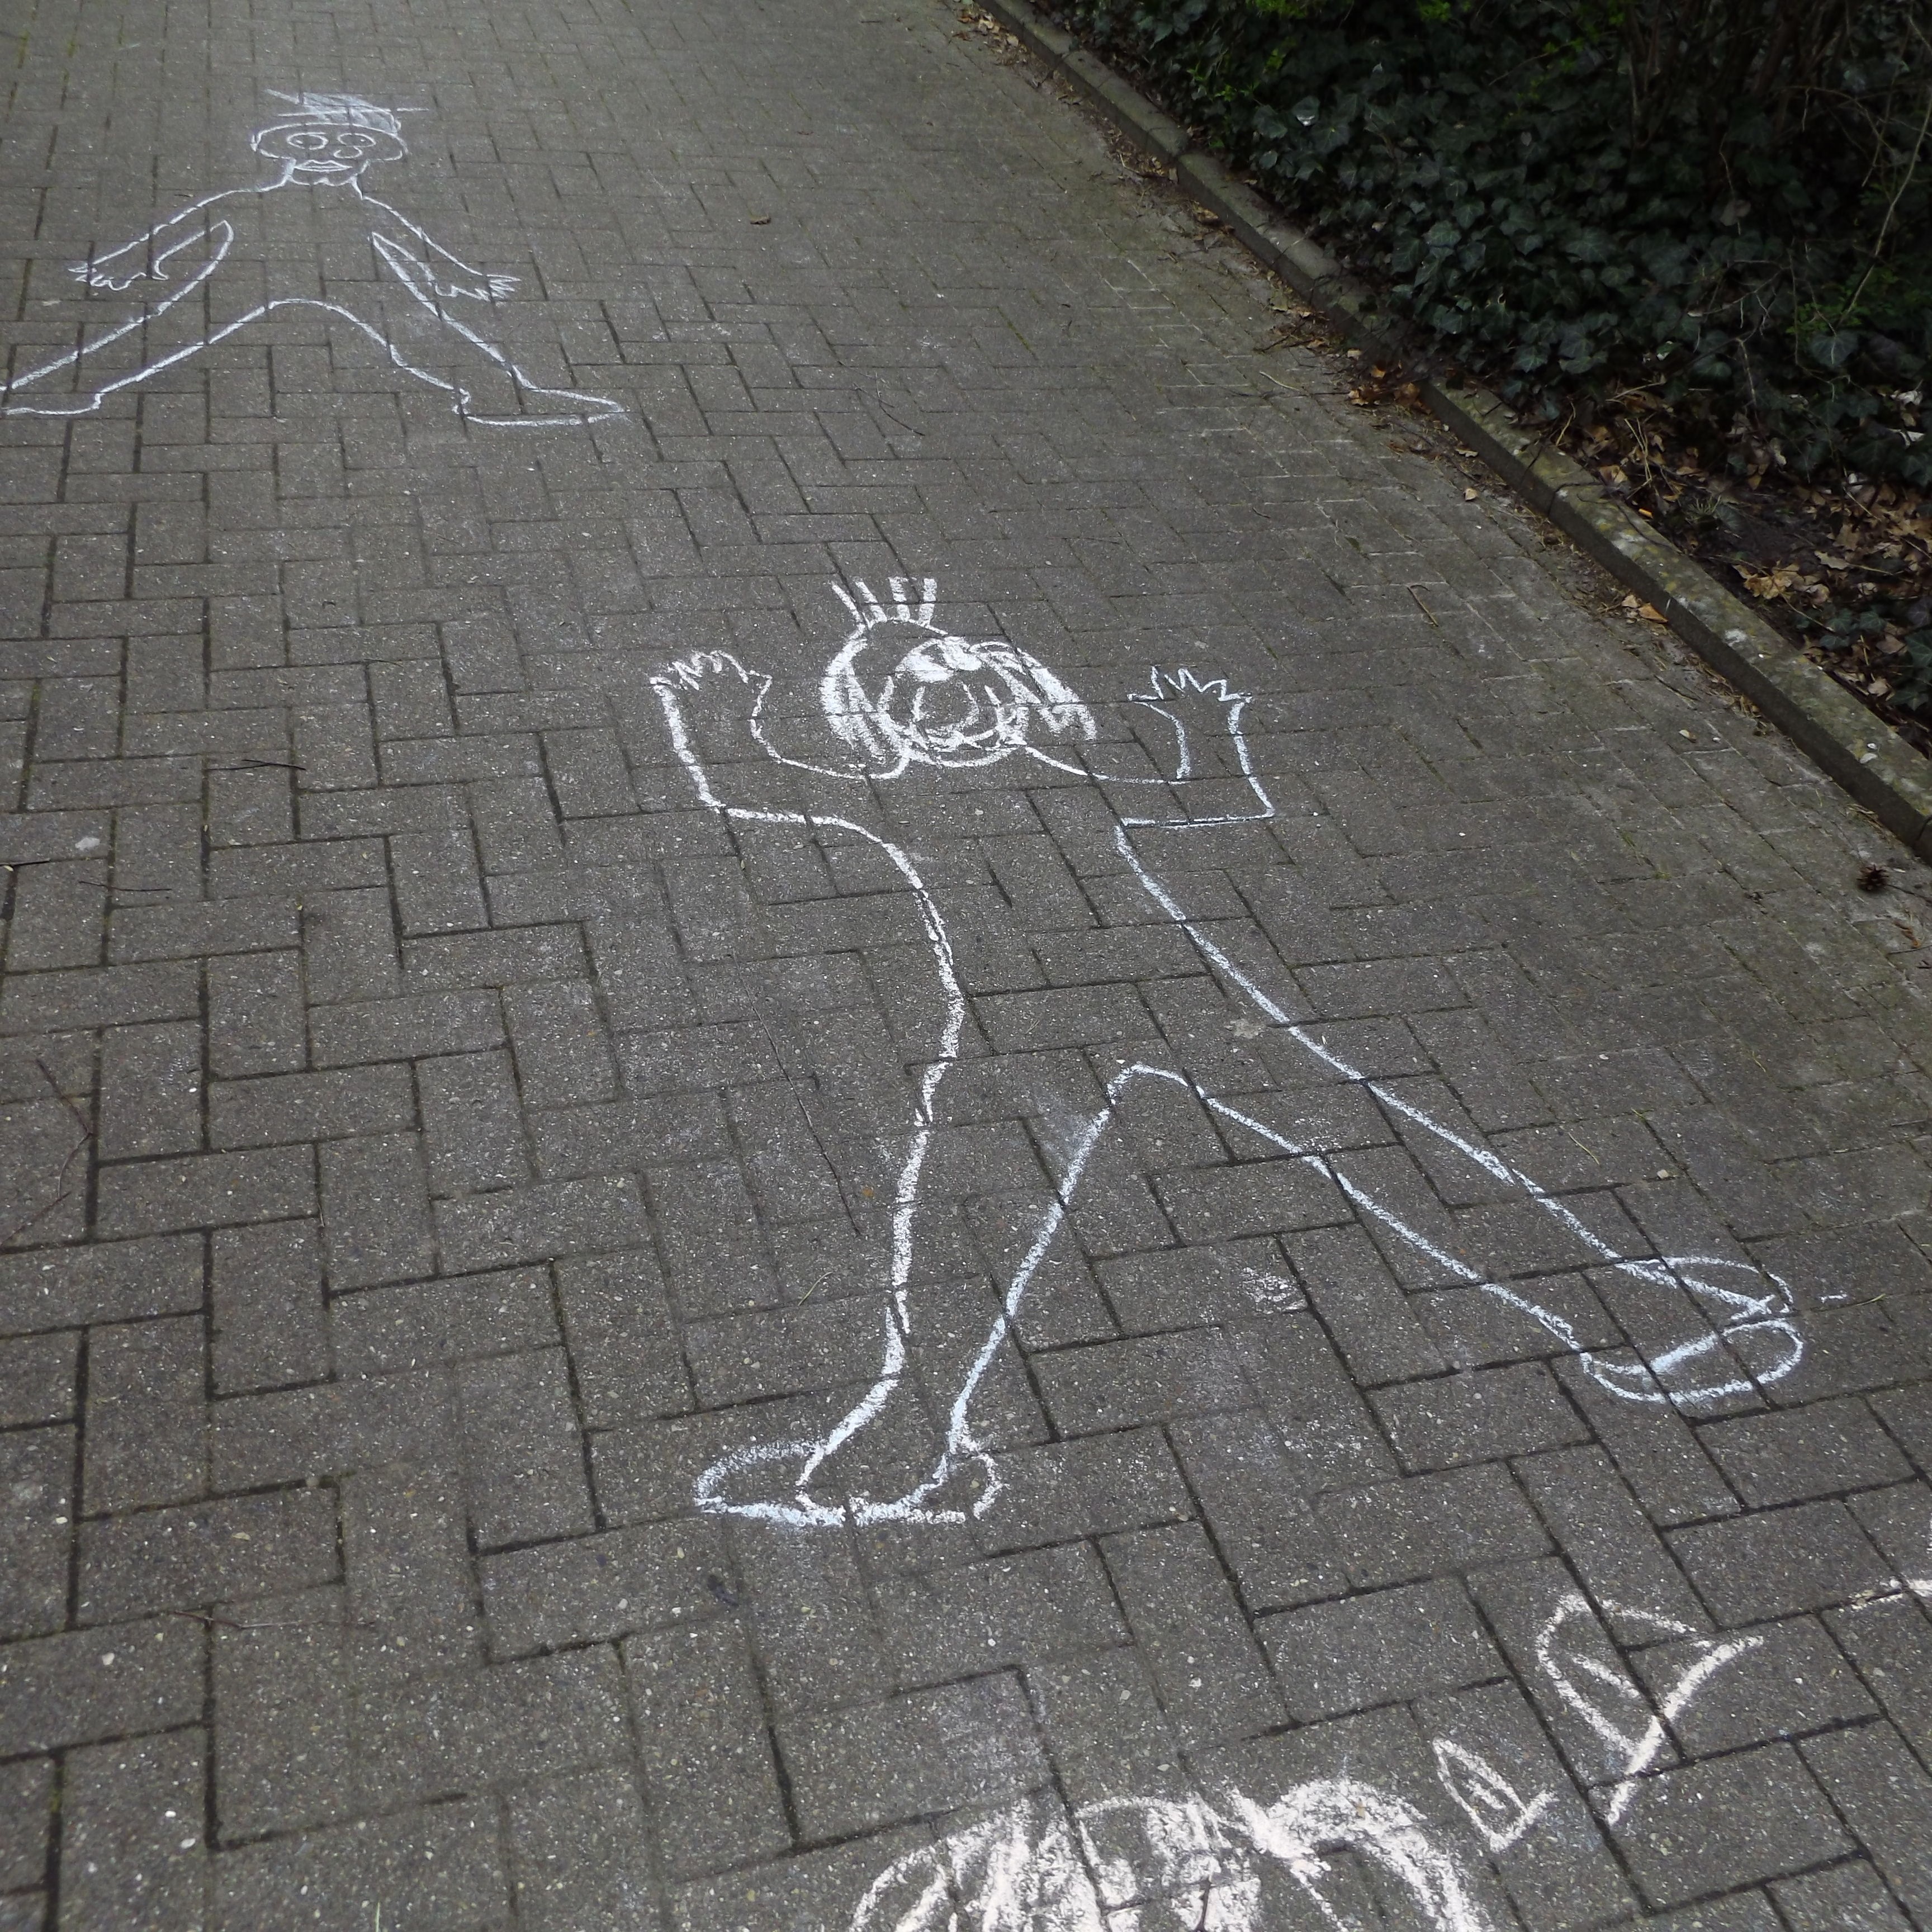
road, street, play, sidewalk, wall, asphalt, walkway, soil, paint, lane, painting, art, children, chalk, infrastructure, street chalk, flooring, road surface, outdoor structure